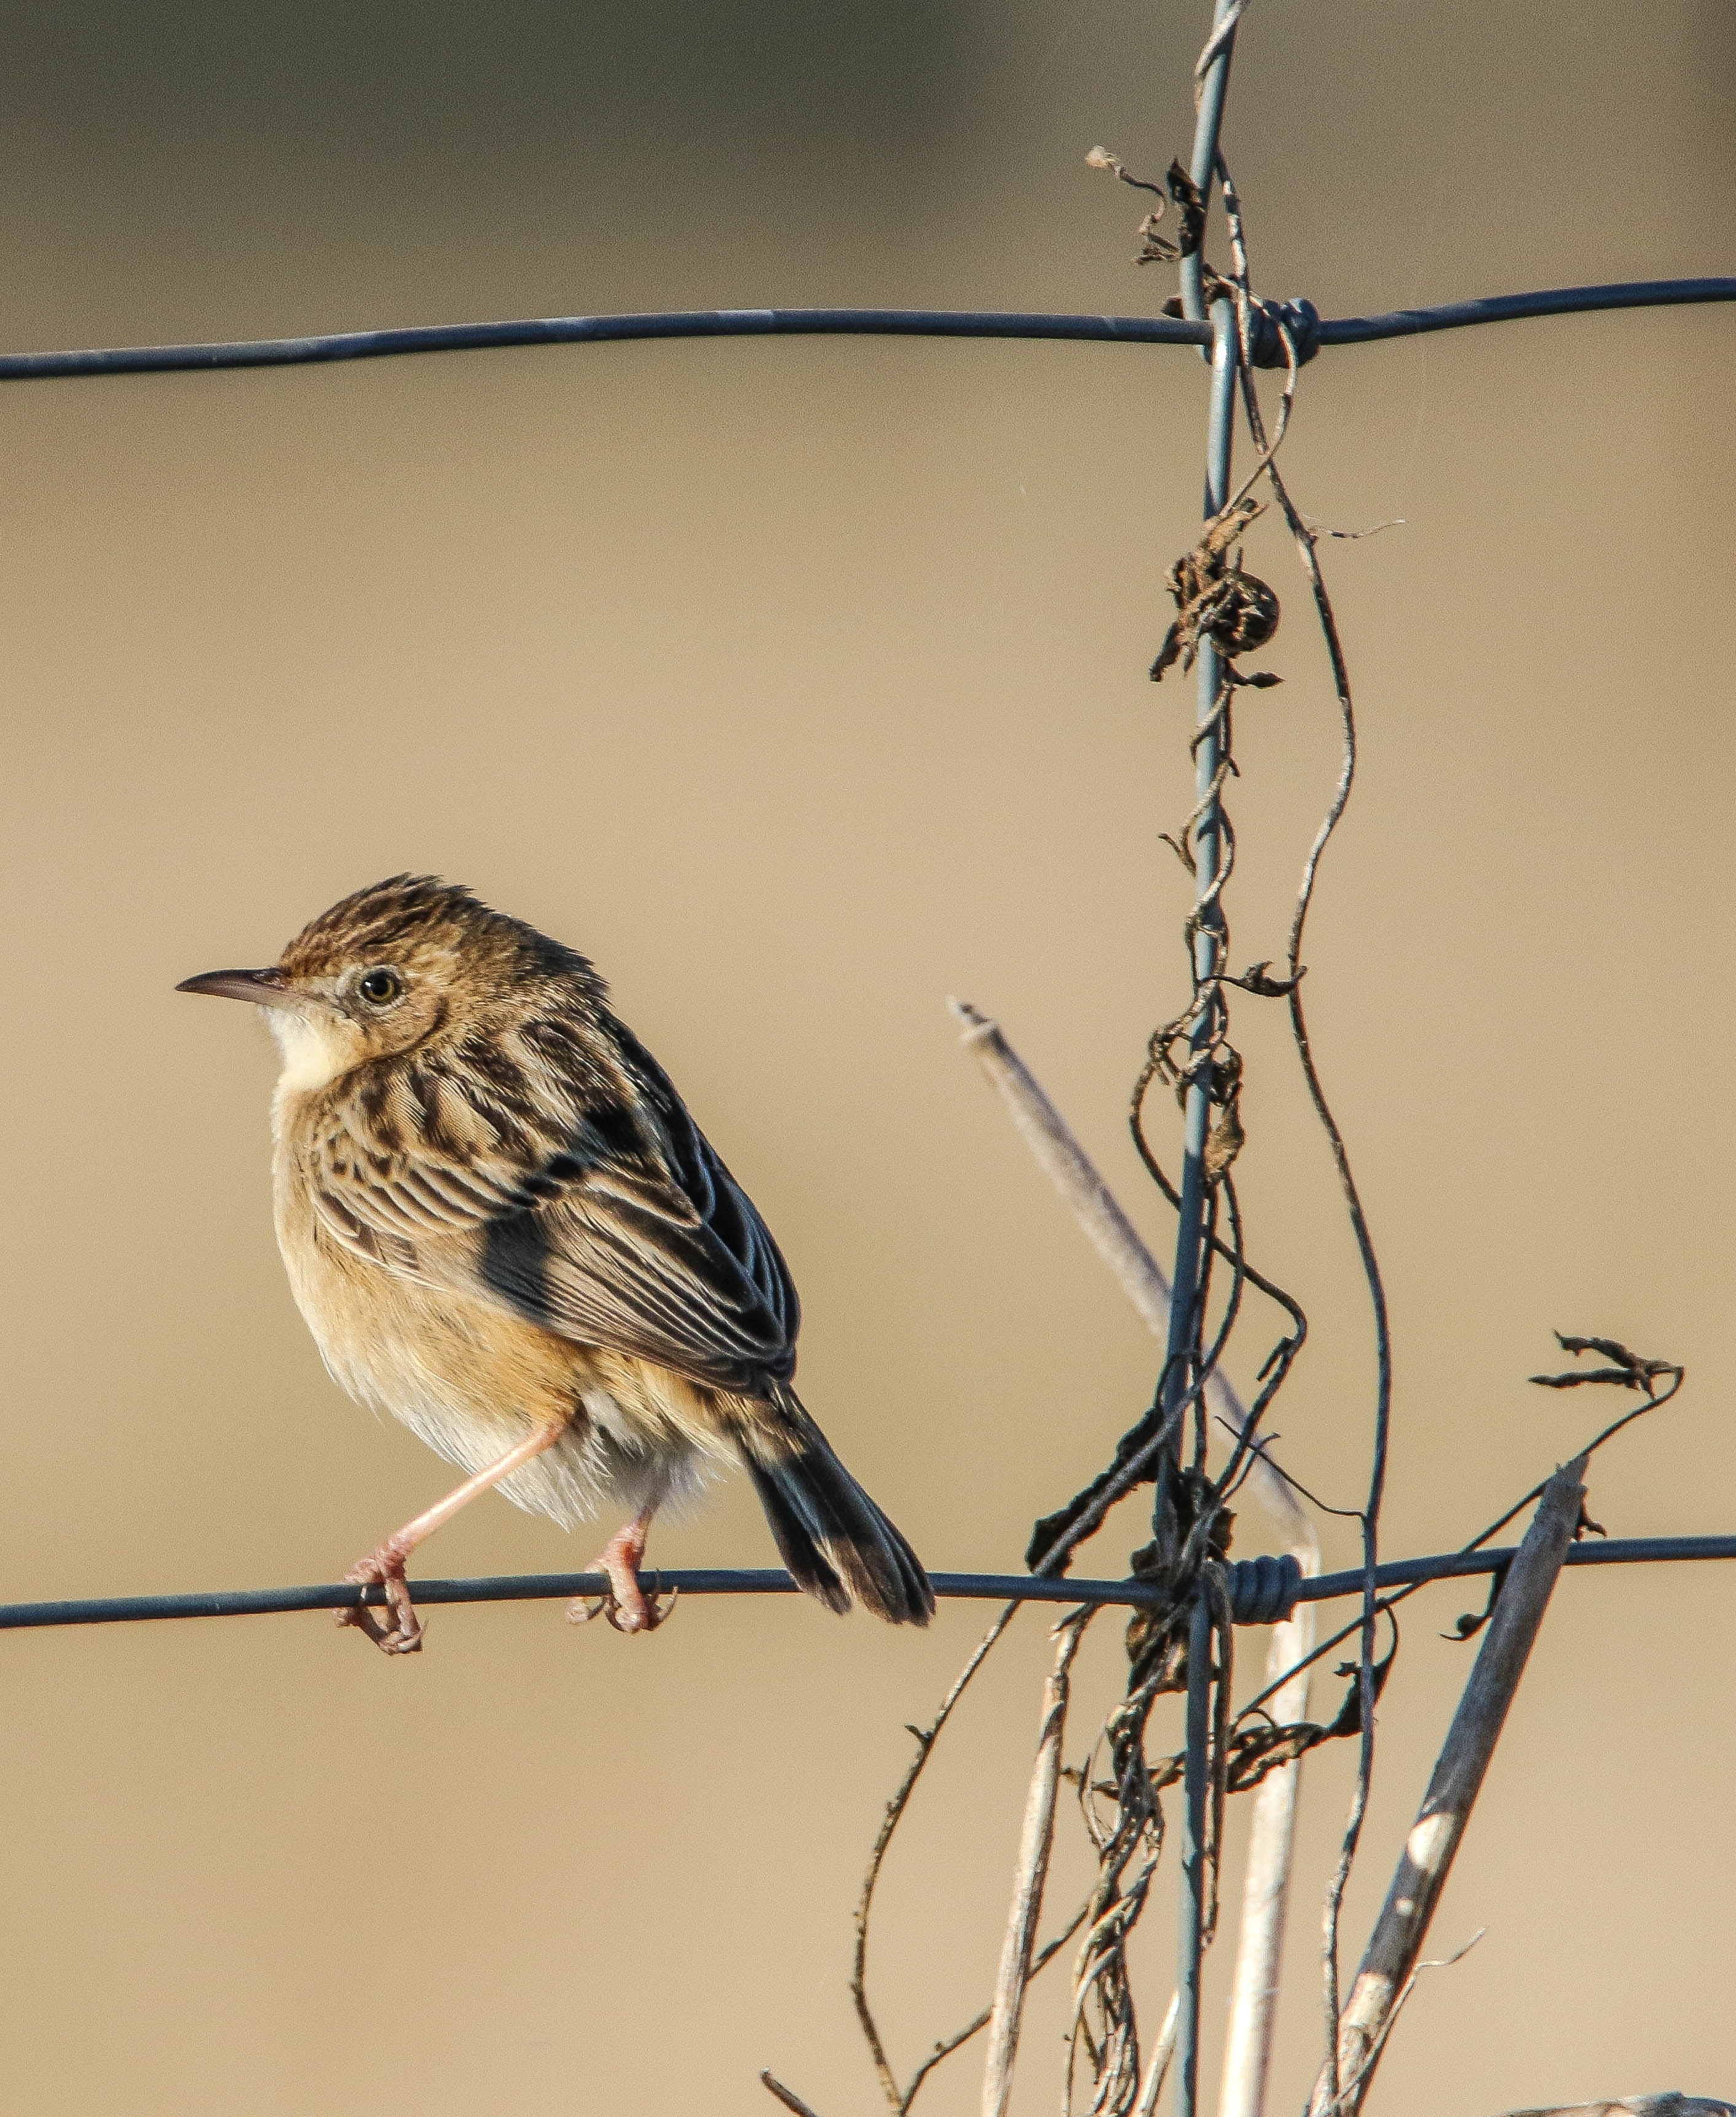
bird, beak, savannah sparrow, emberizidae, lark, house sparrow, twig, sparrow, wildlife, song sparrow, perching bird, songbird, wire, finch, Pine Siskin, barbed wire